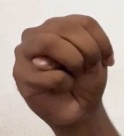
ASL sign: M